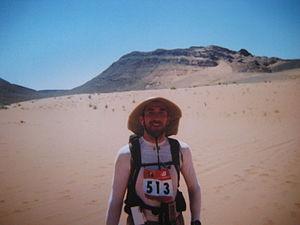
Le Marathon des Sables est une course à pied par étapes en autosuffisance alimentaire qui se déroule au Maroc chaque année au mois d'avril. Établie en 1986 comme une épreuve autonome, elle constitue désormais la quatrième des dix étapes de l'Ultra-Trail World Tour fondé en 2013 et disputé pour la première fois en 2014.